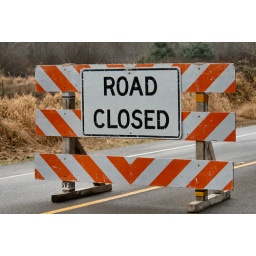
This road closure sign was one of hundreds in the area.